F. T. Arnold

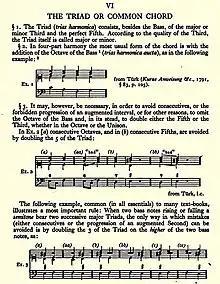
An extract from Arnold's "Art of Accompaniment"

Franck Thomas Arnold (1861-1940) was an Anglo-German musicologist and bibliophile. A self-taught scholar with a day job, he is best known for his "The Art of Accompaniment from a Thorough-Bass" (1931), described as the finest piece of musicography ever produced in England.